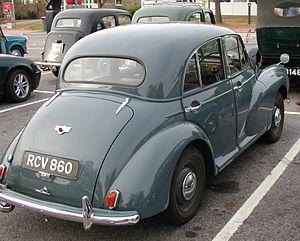
La Morris Minor est une voiture du constructeur britannique Morris, présentée à l'Earls Court Motor Show, à Londres, le 20 septembre 1948. Conçue sous la direction de Alec Issigonis, plus de 1,3 million d'exemplaires ont été produits entre 1948 et 1972, en trois séries: la MM, la Série II et, enfin, la série 1000.